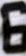
Number: 6